Harringay railway station

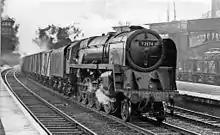
Down 'Blue Spot' fish empties passing in 1958

The station was constructed with an up platform as an island serving the "up main" and "up slow", and a single-sided down platform serving the "down slow" only. A was constructed to give access to the station. It stretched from a station approach road off Wightman Road to the west side of the cutting, where Quernmore Road would eventually be built some fifteen years later. A booking office was built on the footbridge above the platforms.